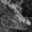
Label: crocodile